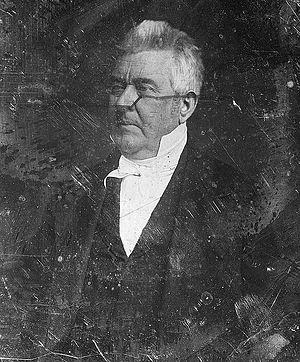
John Middleton Clayton, né le 24 juillet 1796 à Dagsboro et mort le 9 novembre 1856 à Dover, est un avocat et homme politique américain membre du Parti whig.
Cet article dresse une liste des secrétaires d'État des États-Unis, responsable du département d'État au sein du gouvernement fédéral des États-Unis. Se plaçant en quatrième position dans l'ordre de succession présidentielle, il en est le deuxième membre du cabinet après le vice-président.